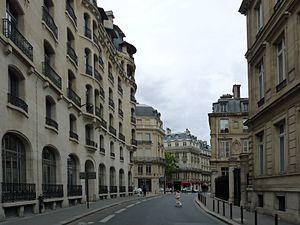
La rue de Presbourg à Paris, vue de l'avenue Kleber
La rue de Presbourg est une rue parisienne située près de la place de l’Étoile, dans les 8ᵉ et 16ᵉ arrondissements.